Wrestle Grand Slam in Tokyo Dome

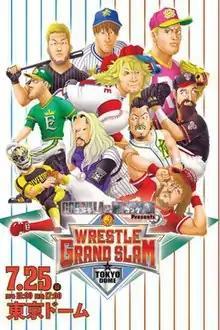
Promotional poster featuring several NJPW wrestlers

Wrestle Grand Slam in Tokyo Dome was a professional wrestling pay-per-view (PPV) event produced by New Japan Pro-Wrestling (NJPW). The event took place on July 25, 2021, at the Tokyo Dome in Tokyo, Japan. The event was originally scheduled to take place on May 29 but was postponed to July 25 due to the state of emergency in Japan because of the COVID-19 pandemic.